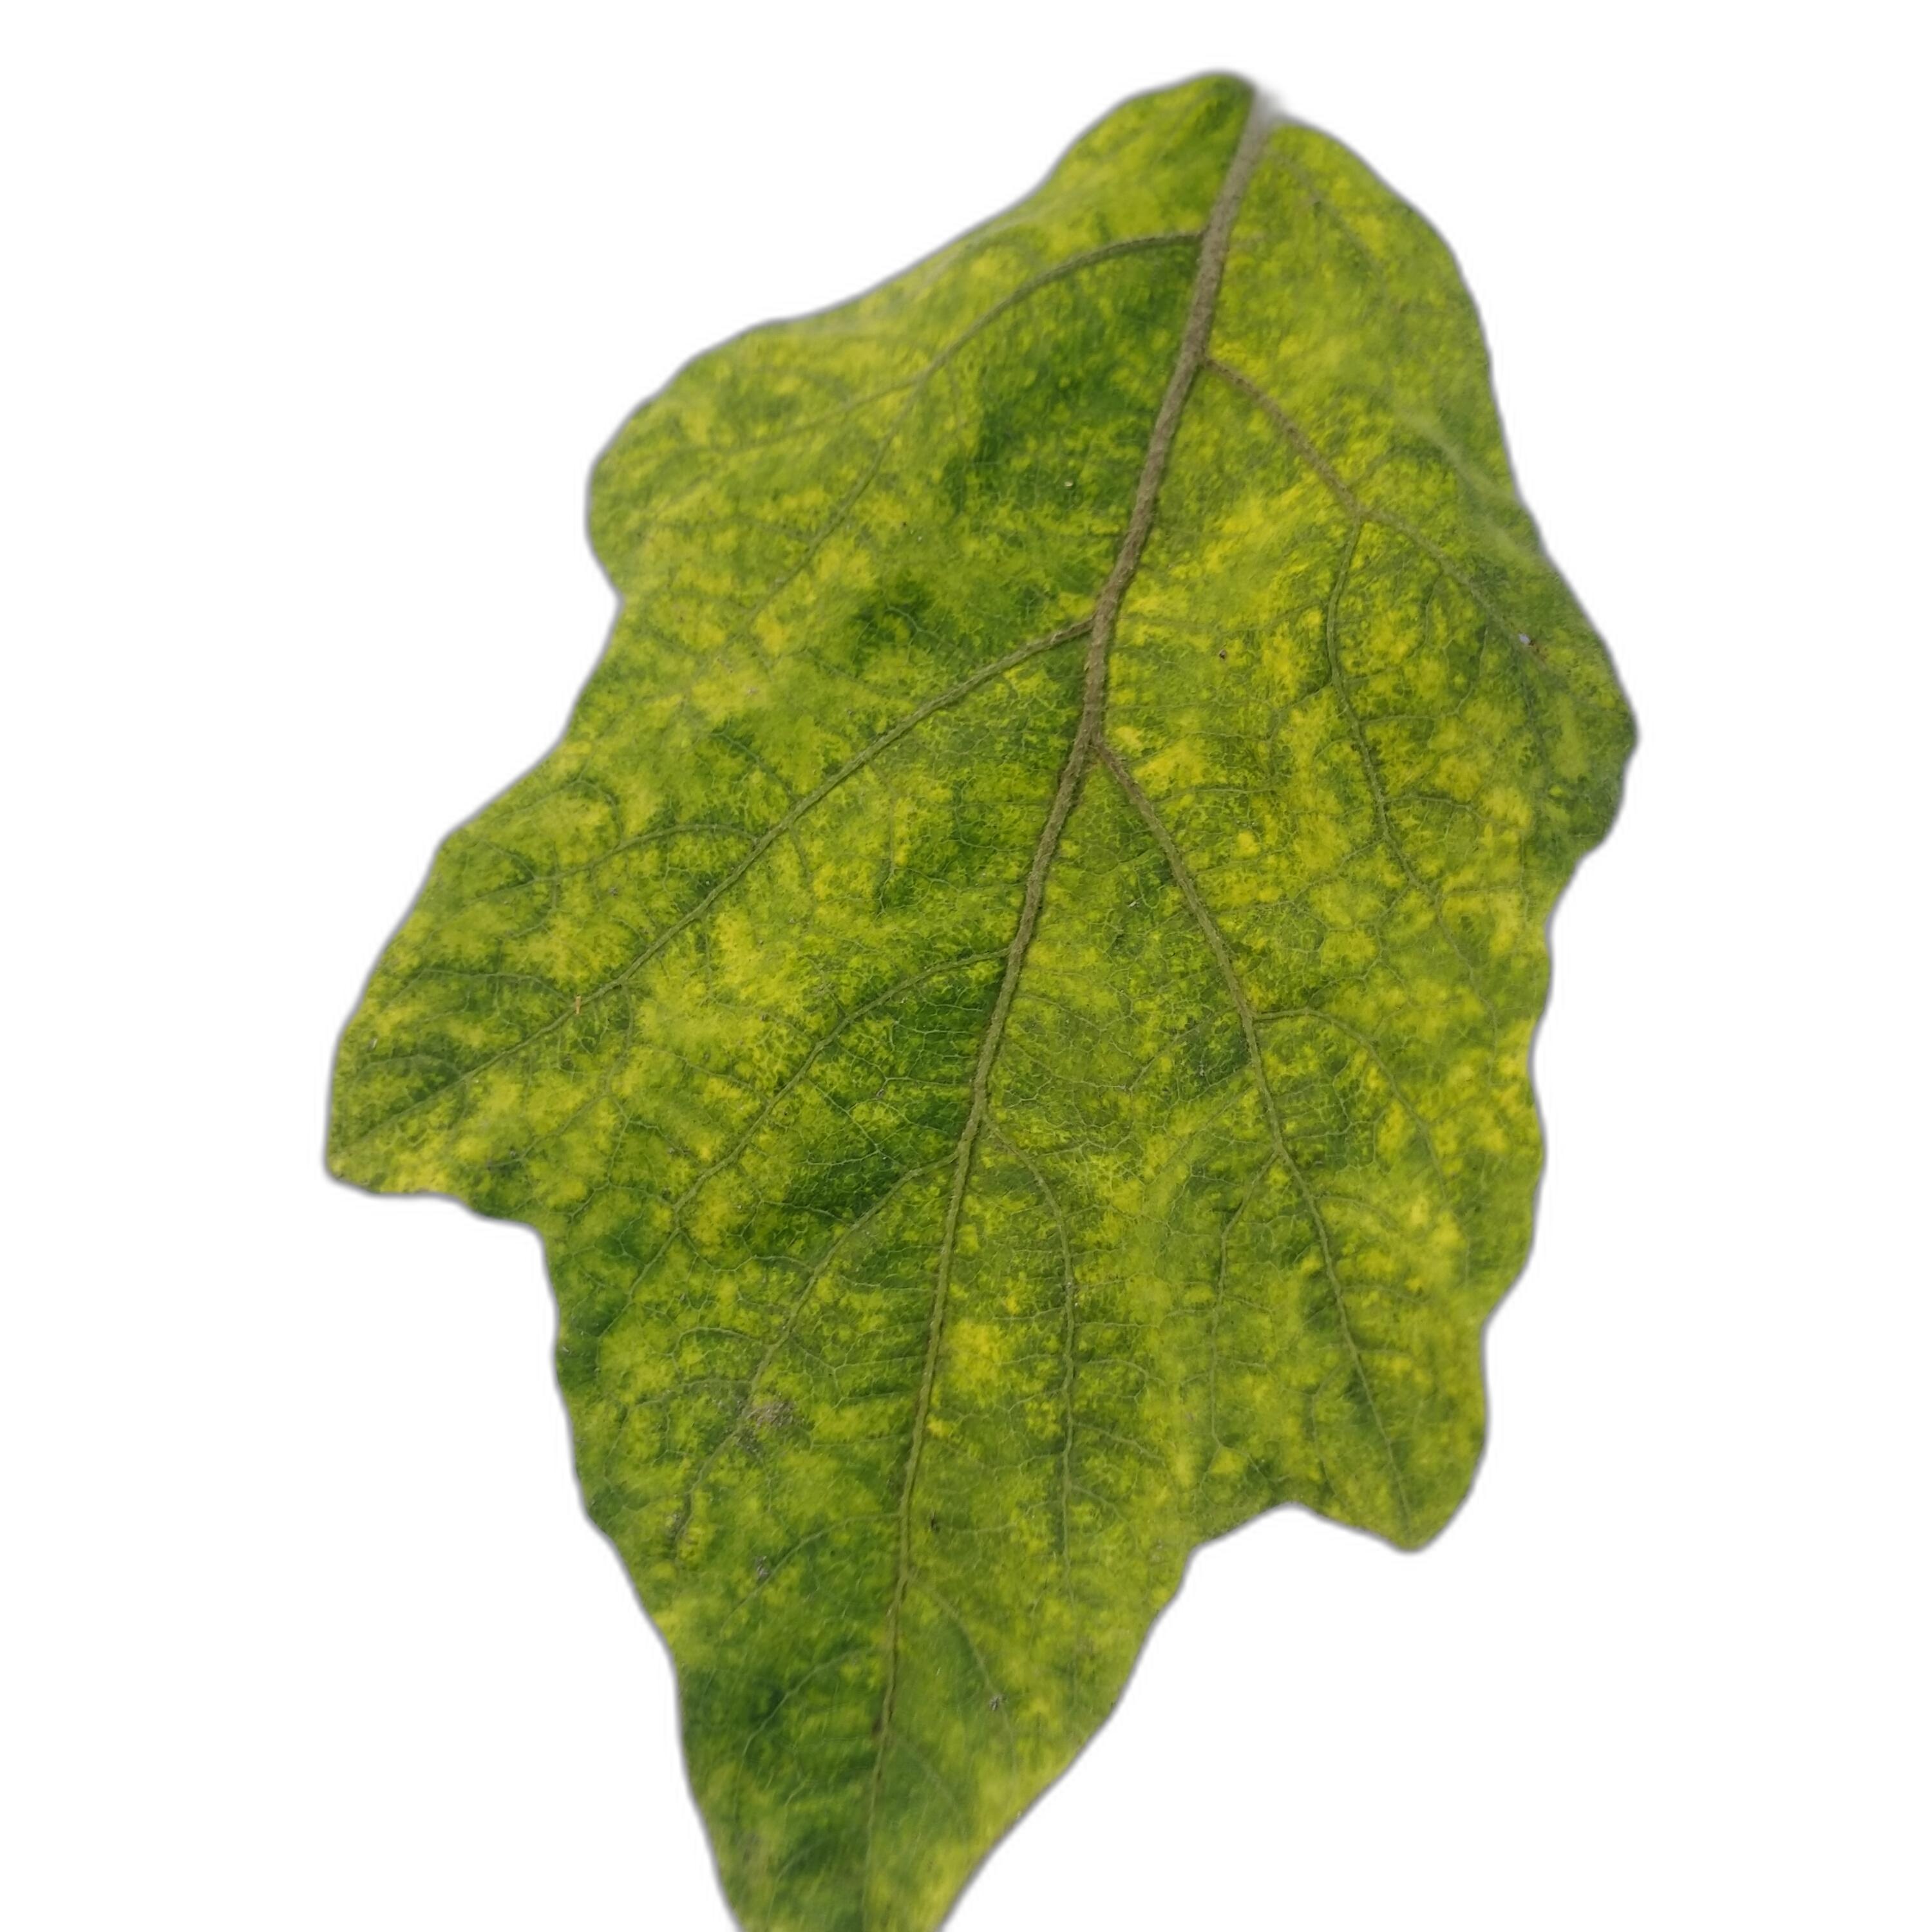
Label: Mosaic Virus Disease